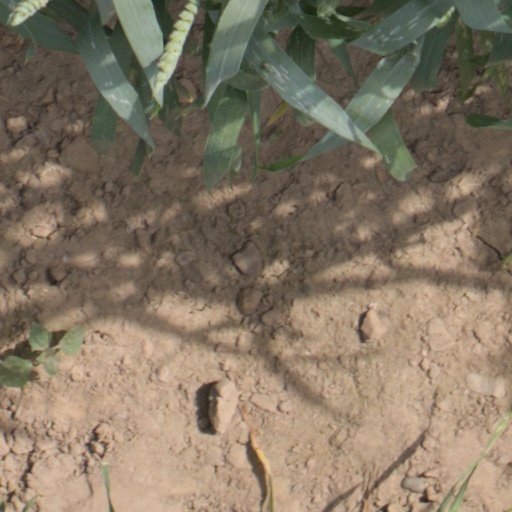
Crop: wheat